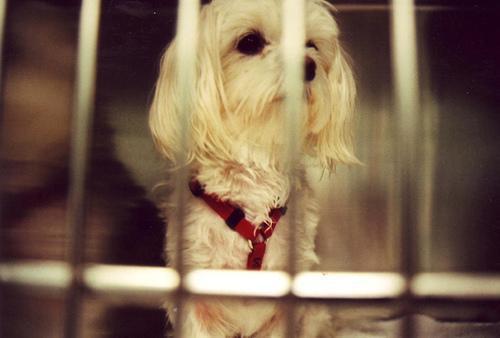
Maltese_dog